Trousers as women's clothing

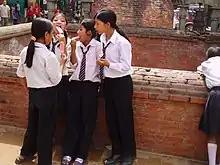
School girls in Nepal wearing trousers

Actresses Marlene Dietrich and Katharine Hepburn were often photographed in trousers in the 1930s, showing how the style had spread from the working class and Dietrich famously appearing in a black tuxedo and matching fedora at the 1932 premiere of "The Sign of the Cross".